Chinna Jeeyar

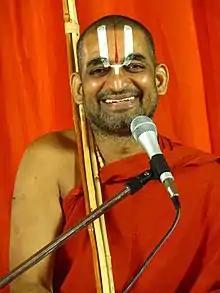

Chinna Jeeyar (born 3 November 1956), more formally known as Sri Tridandi Srimannarayana Ramanuja Chinna Jeeyar Swami, is a Thenkalai Sri Vaishnava Indian religious guru and yogi ascetic known for his spiritual discourses and the propagation of Ramanuja Vishishtadvaita darshana. He operates spiritual centers in India and the US. He is the designer and planner of the Statue of Equality, a statue dedicated to Ramanujacharya, in Hyderabad, India. Recently, he has also unveiled the Statue of Union, a 90 ft statue of Hanuman, located in Sugar Land, TX. He has also guided the Telangana State Government in the renovation of Yadadri Temple. He is one of the few Jiyars who accepts disciples irrespective of their castes.